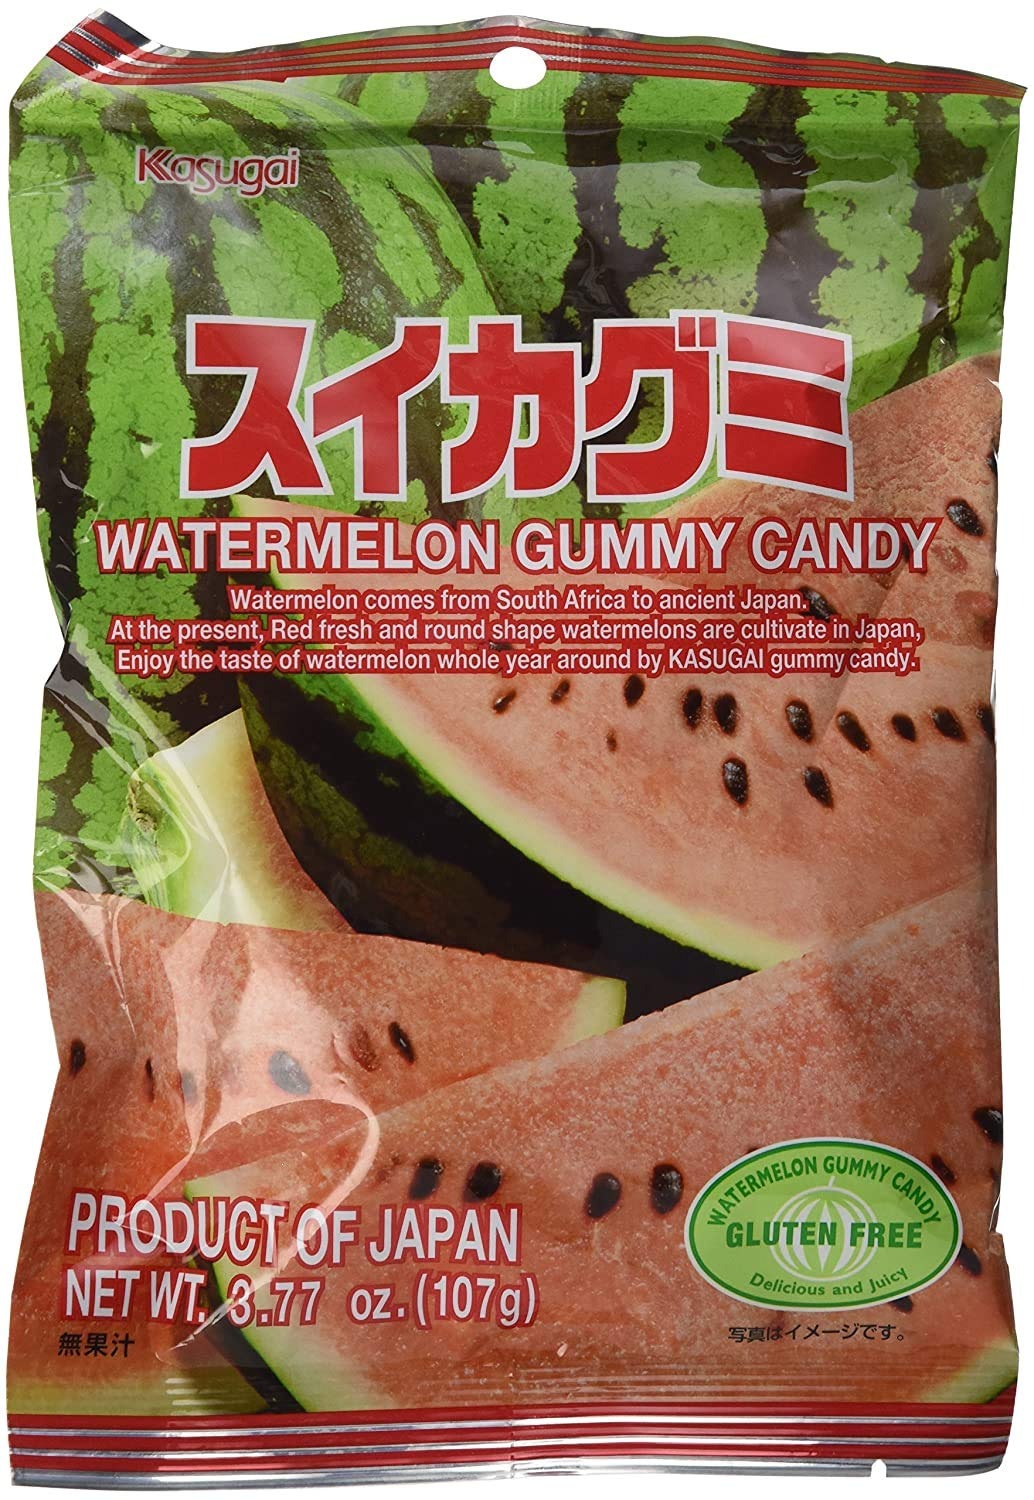
Item Name: Japanese Gummy Candy from Kasugai - Watermelon - 107g (1-Pack)
Bullet Point 1: Watermelon Flavored Gummy Candy: Enjoy the refreshing taste of watermelon in every bite of these gummy candies.
Bullet Point 2: Japanese Candy Brand: Made by Kasugai, a popular Japanese candy brand known for their gummy candies.
Bullet Point 3: 107g Bag of Gummies: Contains 107 grams of gummy candies for sharing or enjoying alone.
Bullet Point 4: Round Gummy Candy Shape: Fun round shape of these gummies makes them easy to eat and fun to share.
Bullet Point 5: Occasions and Parties: Perfect for Easter, birthdays, New Year's, and other celebrations.
Product Description: 1-Pack
Value: 3.77
Unit: Ounce

Price: 7.49